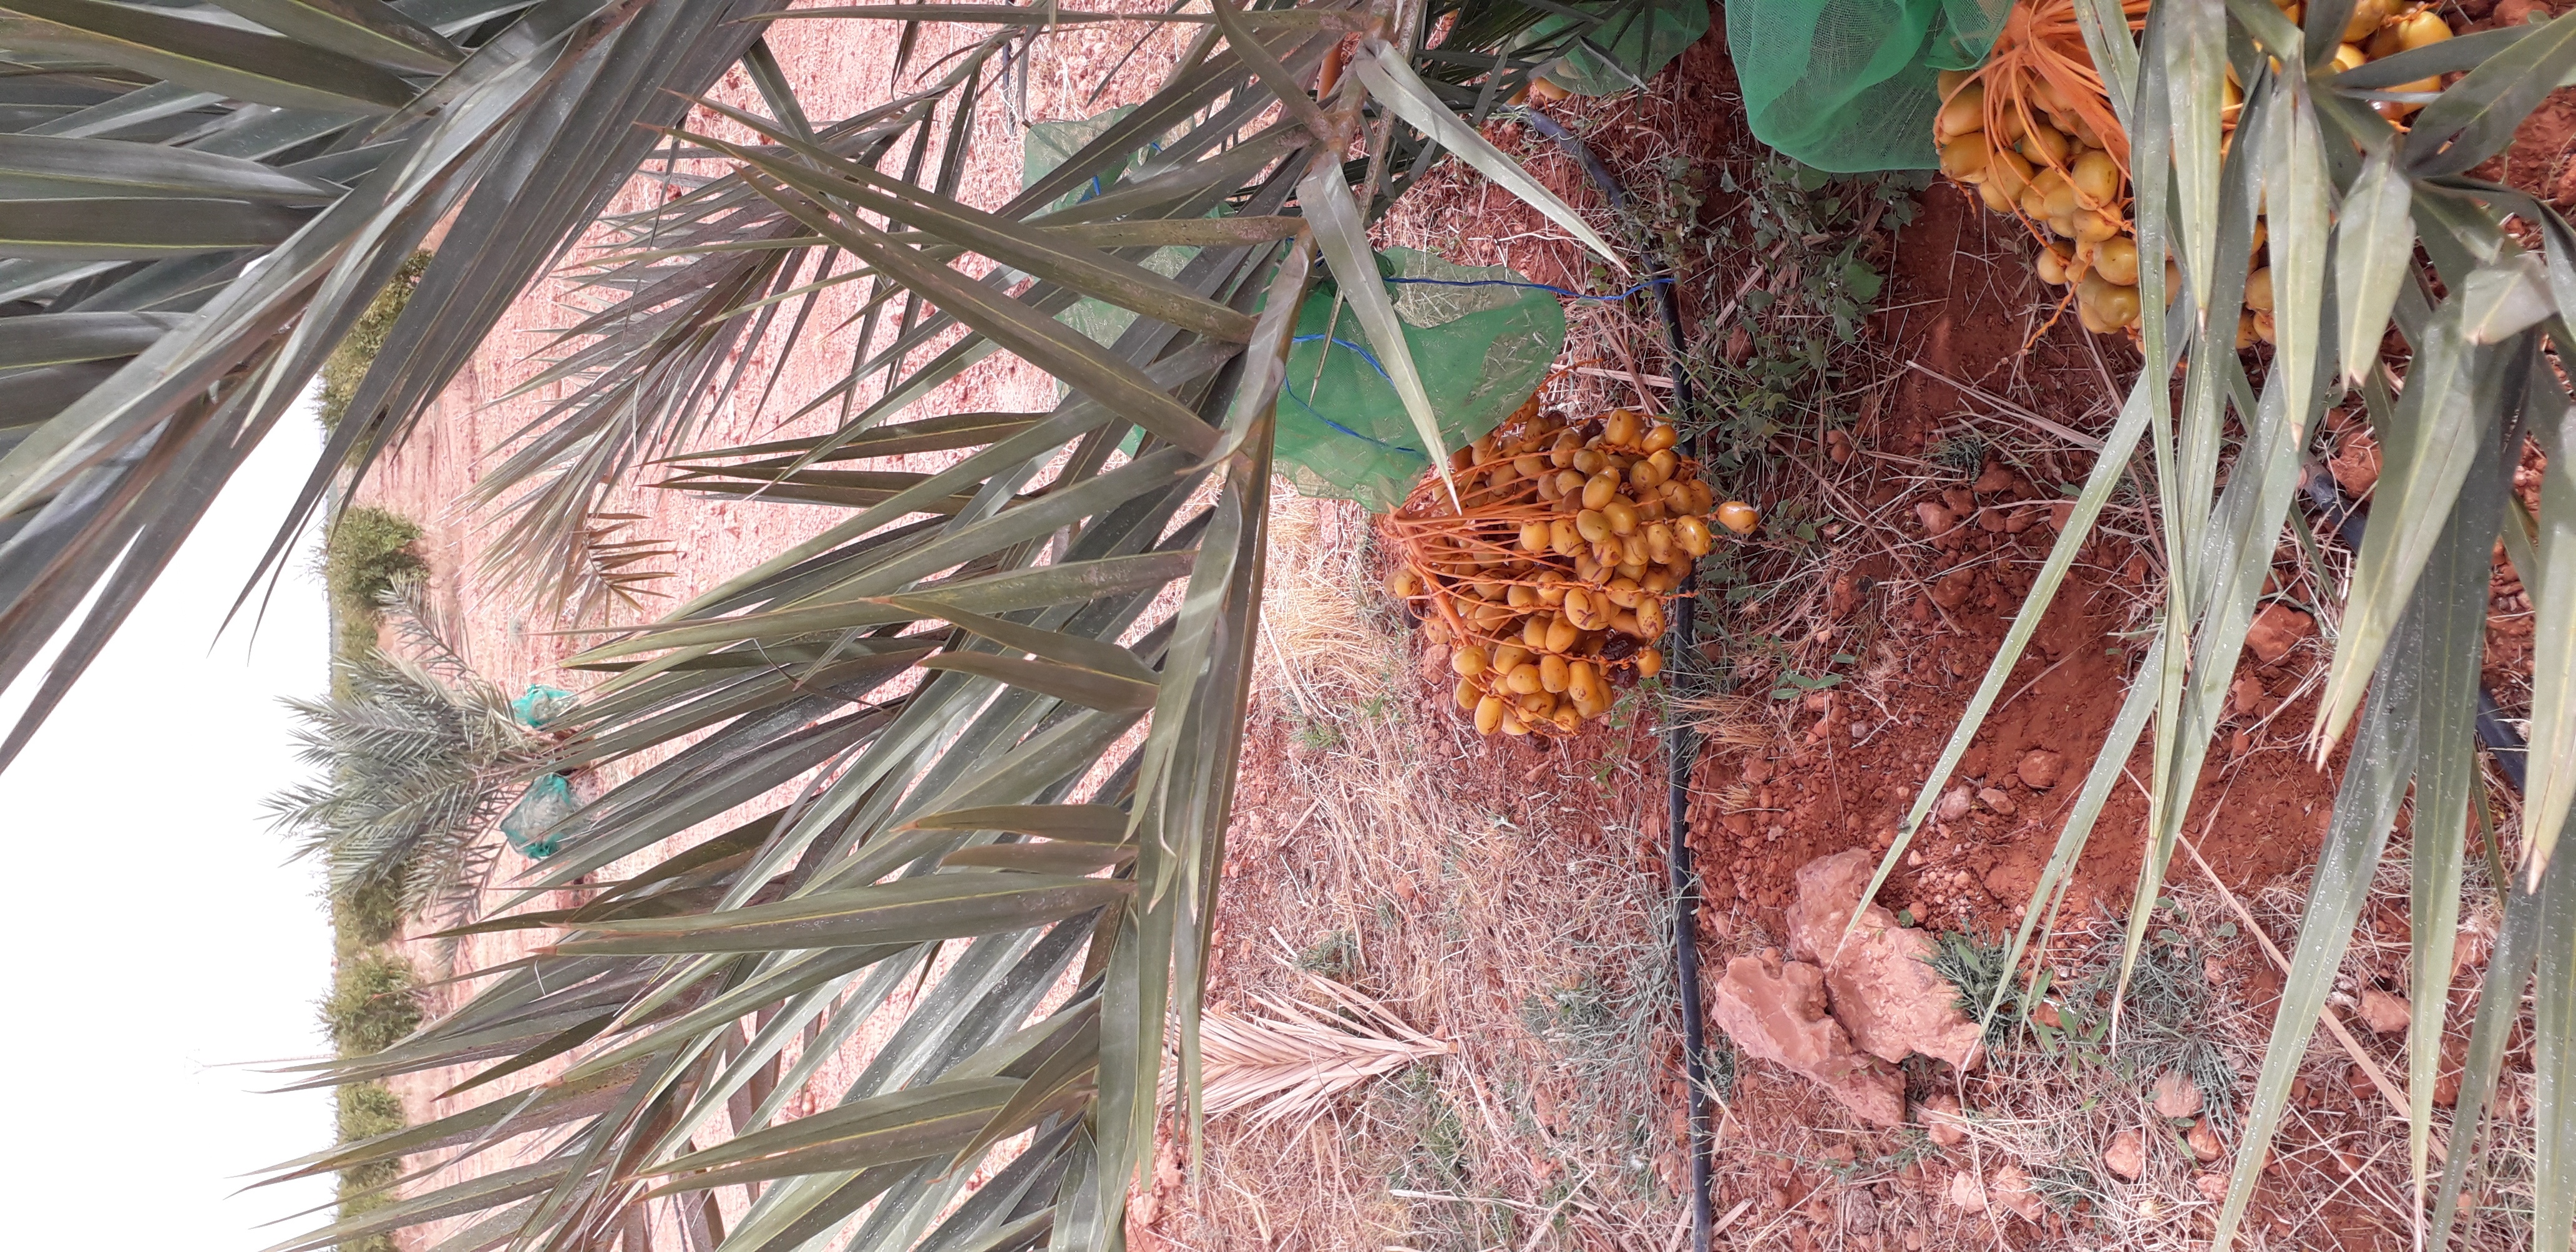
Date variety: Boufagous